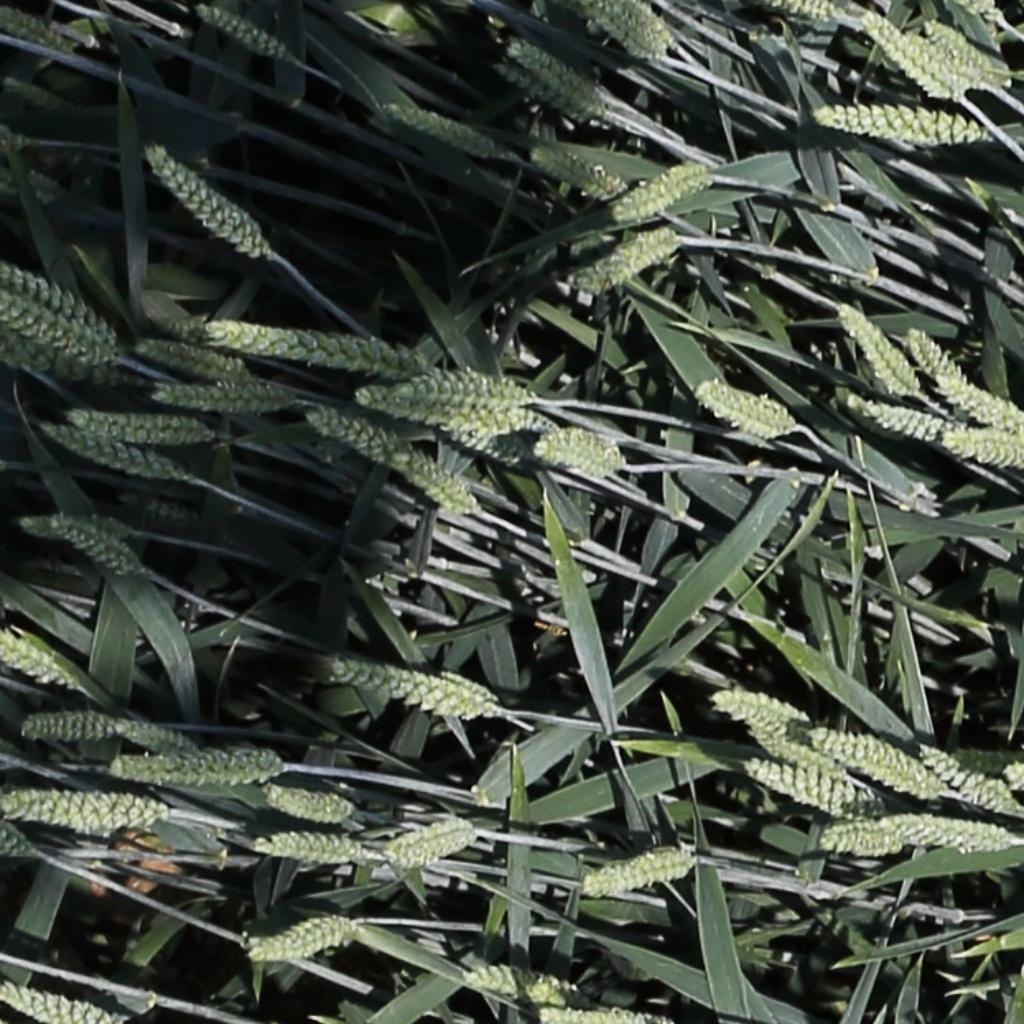
Country: Switzerland
Location: Usask
Wheat development stage: Filling